Lü Bu

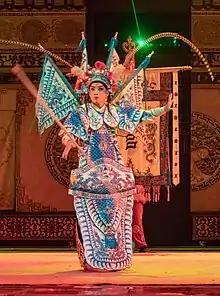
Lü Bu portrayed by a Sichuan opera actor in 2018.

In the main text of Lü Bu's biography, while describing the events of the Battle of Xiapi, Chen Shou also wrote: